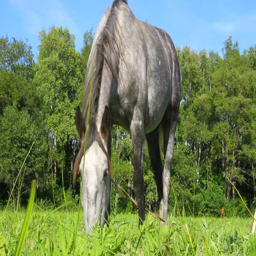
grey horse is grazing on a green meadow